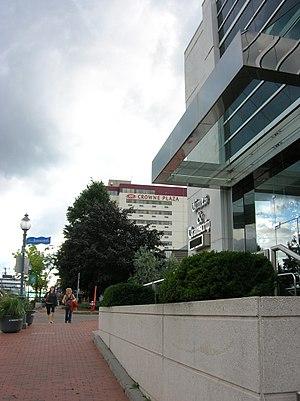
Le Times & Transcript est le quotidien ayant le plus deuxième plus grand tirage au Nouveau-Brunswick après l'Acadie Nouvelle. Il dessert Moncton et les environs. Les bureaux et les presses sont situés sur la rue Main dans le centre-ville de Moncton. Le journal est publié par Brunswick News, une filiale de J.D. Irving.
Moncton est une ville canadienne située dans le comté de Westmorland, dans le Sud-Est du Nouveau-Brunswick.